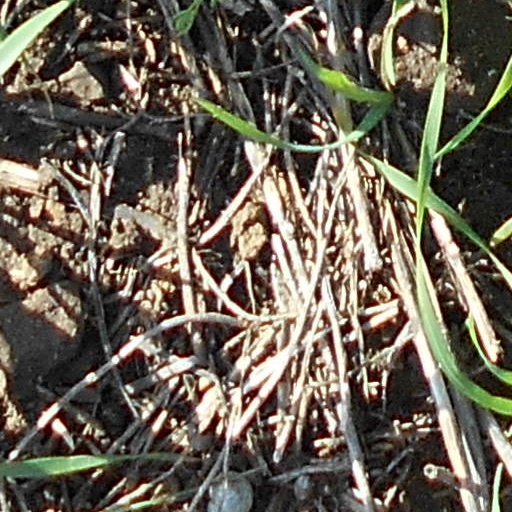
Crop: wheat